Readlyn, Iowa

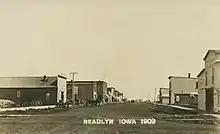
Main Street through Readlyn in 1909

Readlyn's motto is "857 Friendly People & One Old Grump", as is prominently written on the city's sign on Iowa Highway 3. This refers to a local legend associated with Readlyn, as well as an actual title of honor given to a random senior resident of Readlyn in an annual ceremony by the Readlyn Community Club.